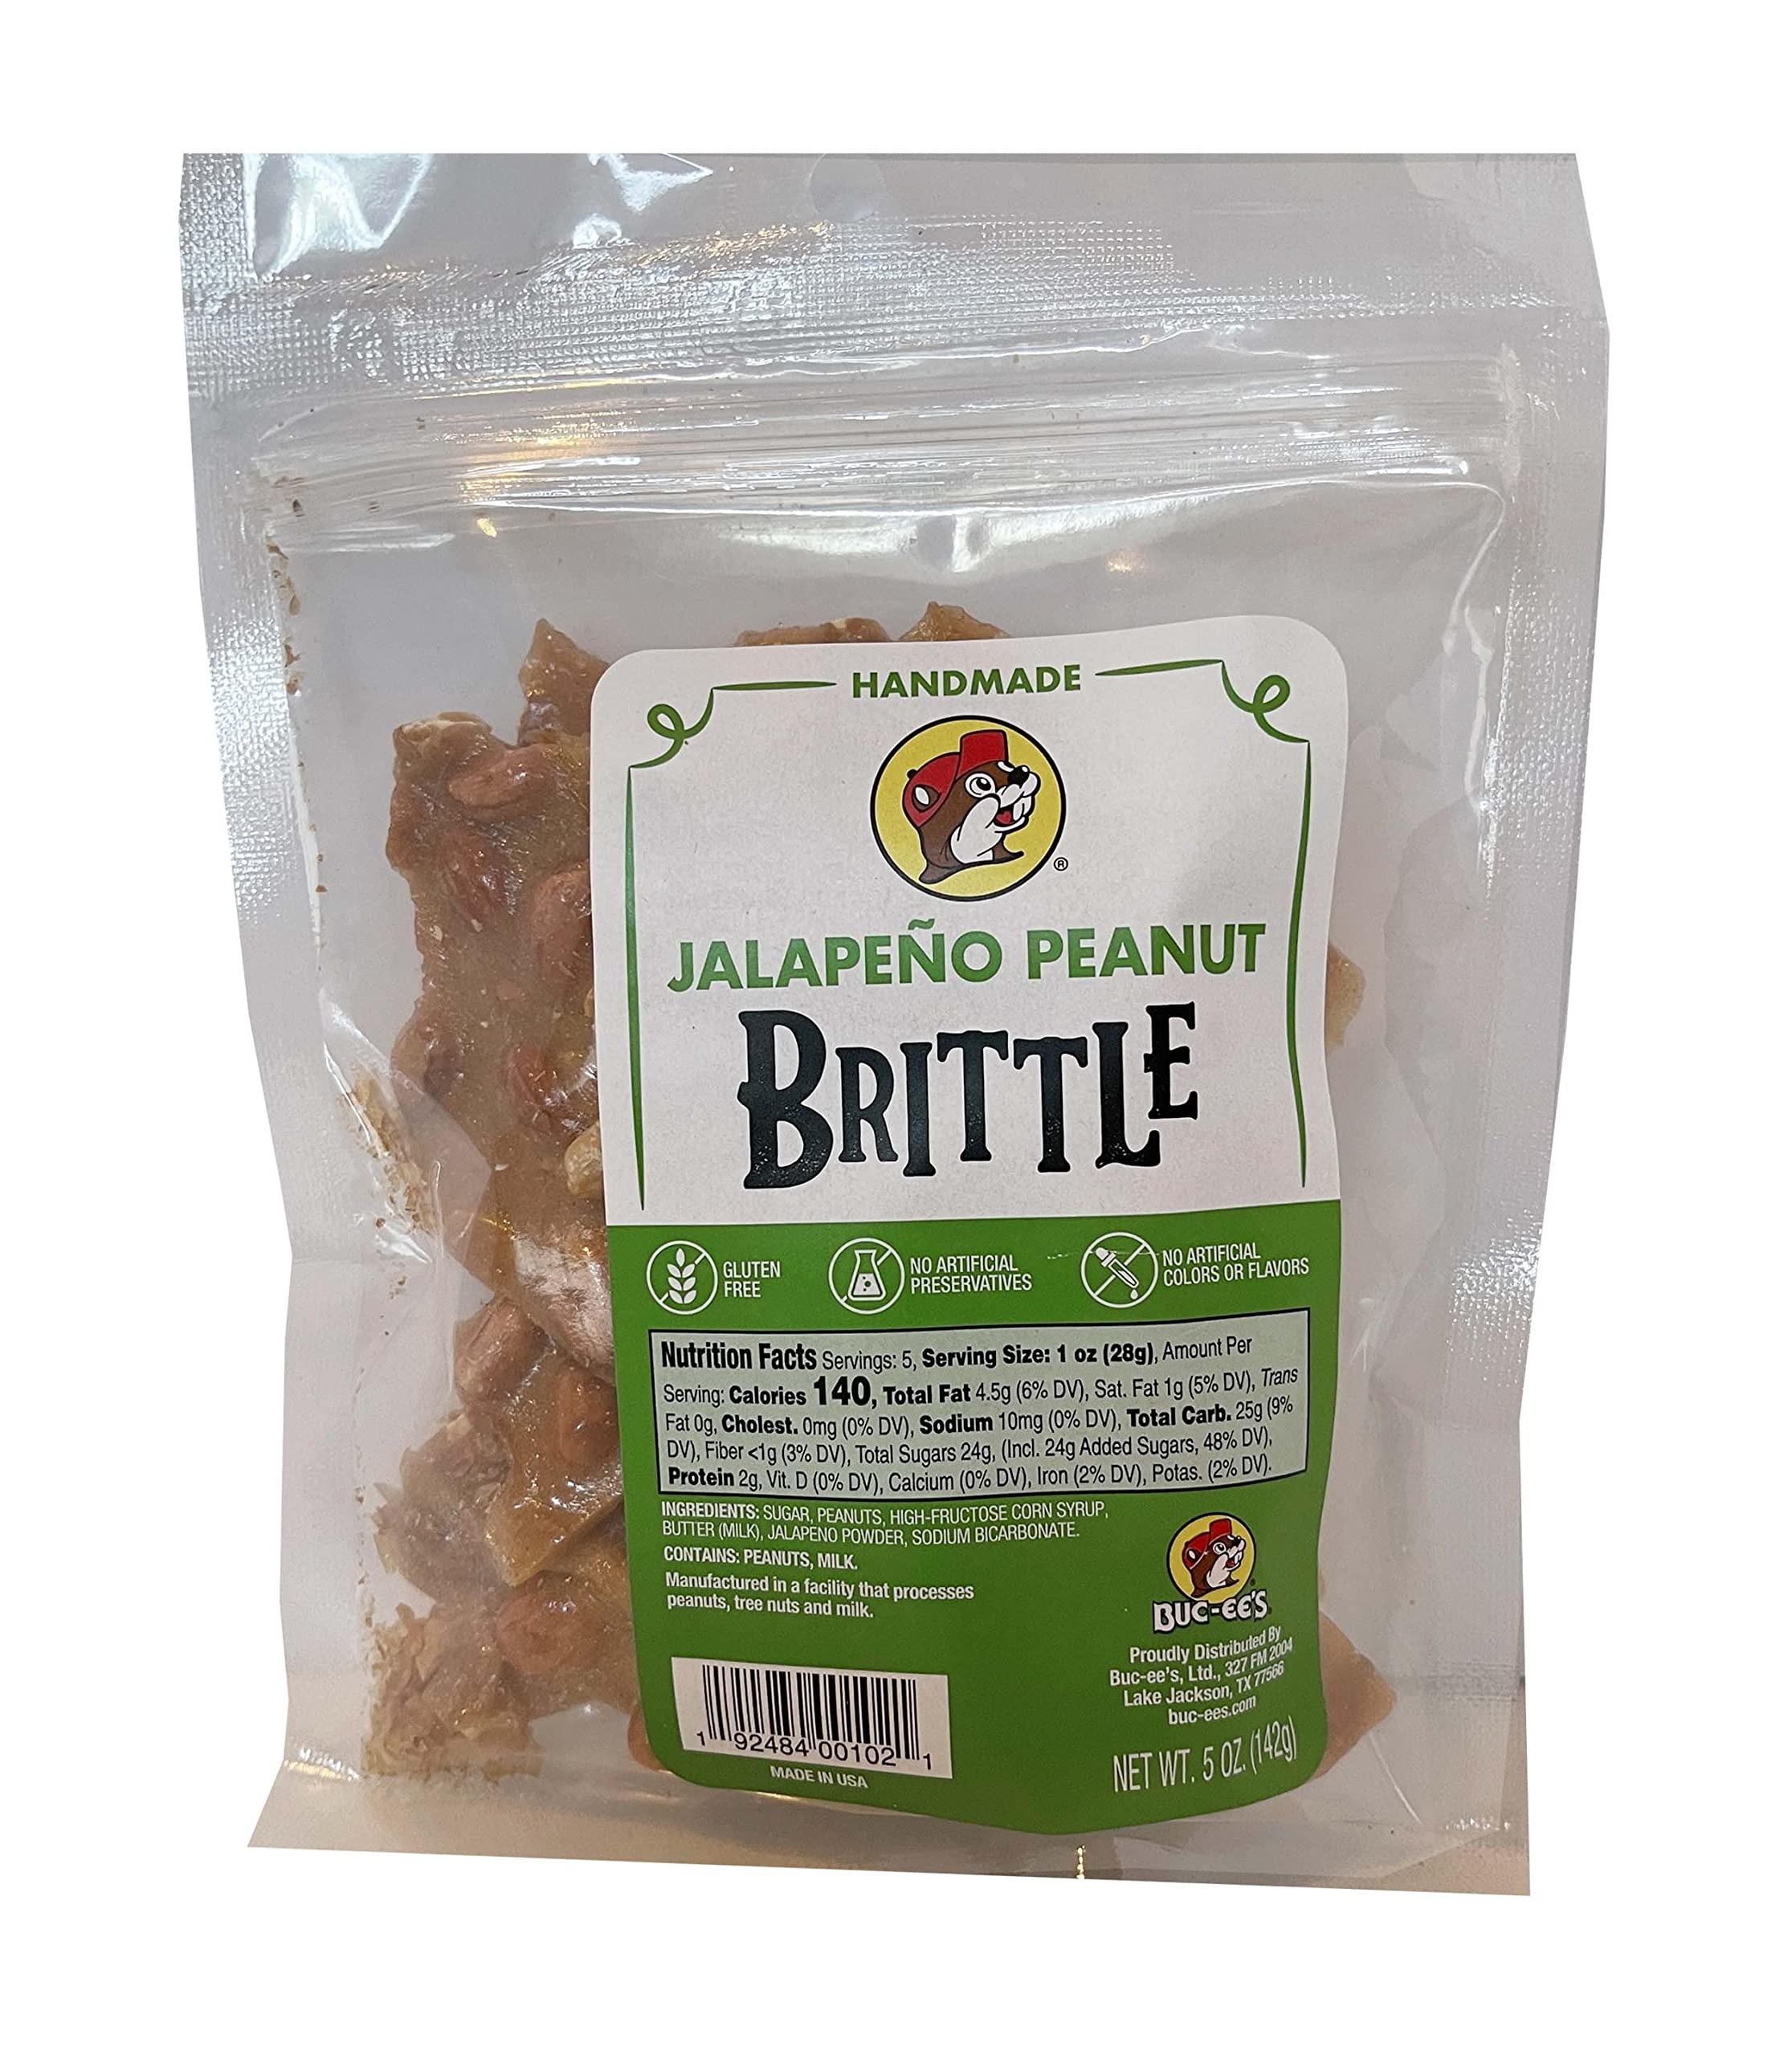
Item Name: Buc-ee's Jalapeno Peanut Brittle
Bullet Point 1: Classic Old Fashioned Candy – Buc-ee’s Peanut & Pecan Brittle delivers the nostalgic crunch of a handmade treat, crafted with premium roasted nuts and a rich, buttery finish. A must-have for lovers of gourmet snacks and traditional sweets!
Bullet Point 2: Crunchy, Sweet, or Spicy Flavors – Indulge in the perfect mix of textures and tastes with classic Peanut Brittle, Pecan Brittle, Jalapeño Peanut Brittle, and Coconut Peanut Brittle. Each bite is packed with candied peanuts and pecans, creating a satisfying crunch with a sweet or spicy kick.
Bullet Point 3: Handmade with Natural Ingredients – Made in small batches with real candied nuts, including peanuts and pecans, plus sugar, butter, and corn syrup, our brittle offers a rich, homemade taste with no artificial flavors. The 5 oz resealable bags ensure lasting freshness, so you can enjoy the perfect crunch anytime.
Bullet Point 4: Great for Snacking Anytime, Anywhere – Whether you're craving a quick treat at home, on a road trip, or during movie night, Buc-ee’s brittle is the perfect pick. Enjoy its peanut brittle crunch at parties, in lunchboxes, or as office snacks to share with family and friends on any occasion!
Bullet Point 5: A True Taste of Texas – Straight from the heart of Texas, Buc-ee’s delivers a beloved Southern classic that embodies Texan hospitality and homemade goodness. This crunchy, buttery brittle is made with old fashion candy nuts, bringing you the nostalgic flavors of a roadside favorite.
Product Description: Introducing Buc-ee’s Peanut Brittle Candy, a timeless peanut candy that combines the perfect balance of crunch, sweetness, and buttery richness. Handmade in small batches with gourmet nuts, real butter, and a golden caramelized sugar blend, this old-fashioned treat delivers a satisfying snap with every bite. Each batch is carefully crafted to bring out the best flavors in our brittle, offering a delicious taste of tradition. With four irresistible flavors, there’s something for every brittle lover. The classic Peanut Brittle is packed with roasted peanuts and a rich, buttery crunch, while Pecan Brittle delivers a deeper, nuttier flavor inspired by Southern traditions. For those who love a bold twist, Jalapeño Peanut Brittle adds a fiery kick that perfectly complements the sweetness. If you're craving something unique, Coconut Peanut Brittle blends crunchy peanuts with tropical coconut for a delightful combination of flavors. Perfect for any occasion, Buc-ee’s brittle makes a wonderful addition to a peanut brittle gift basket, offering a nostalgic treat that candy lovers of all ages will appreciate. Whether you’re celebrating the holidays, looking for a thoughtful birthday gift, or simply indulging in a classic snack, this brittle pairs beautifully with chocolates, caramel candies, and other gourmet treats. Its homemade taste and crispy texture bring a touch of Texas tradition to every bite. Packaged in a 5 oz resealable bag, Buc-ee’s Peanut Brittle stays fresh and crunchy, making it a great snack for home, the office, road trips, or parties. Enjoy peanut brittle bites as a quick treat, share them with friends and family, or keep them handy for when a sweet craving strikes. Experience the irresistible crunch of gourmet nuts in a sweet, buttery brittle that captures the heart of Texas tradition!
Value: 5.0
Unit: Ounce

Price: 9.99